National City Corp.

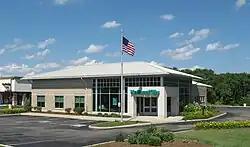
National City branch in Springboro, Ohio.

National City Bank was founded on May 17, 1845, when a group of Cleveland, Ohio businessmen pooled $50,000 to organize the City Bank of Cleveland, the first bank opened under the Ohio Bank Act of 1845 in a small town with no gas, electricity, public waterworks, or railroad. Reuben Sheldon and Theodoric C. Severance, formerly of the Fireman's Insurance Company, organized The City Bank of Cleveland. The city's only bank at the time, opened its doors to the public at No. 52 Superior Street.